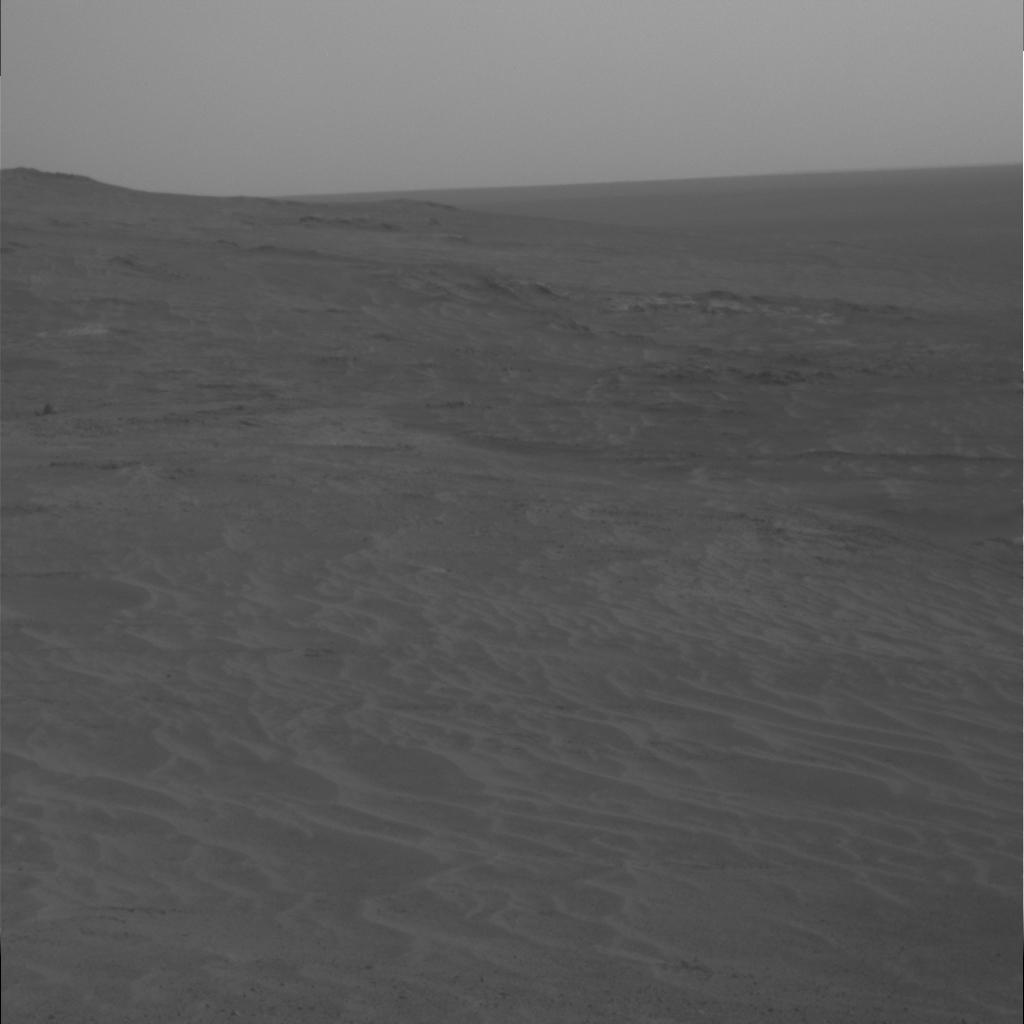
Surface features visible: Rocks (Misc), Dunes/Ripples, Soil, Distant Vista, Sky